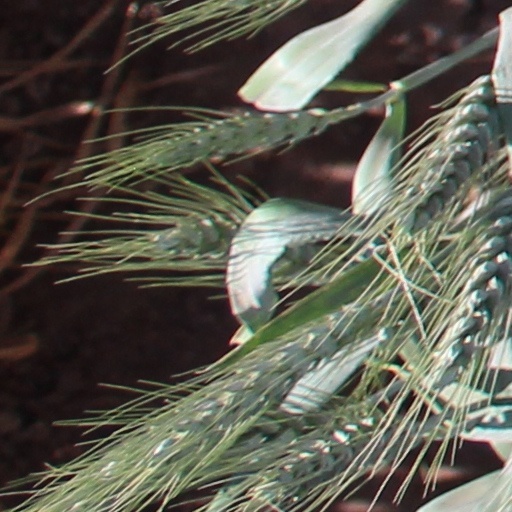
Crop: wheat